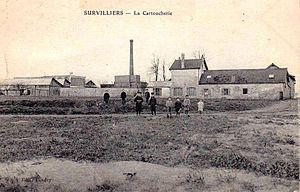
La Cartoucherie Française à Survilliers (95) peu après sa création
Survilliers est une commune française située dans le canton de Goussainville, dans le département du Val-d'Oise en région Île-de-France. Elle appartient à l'unité urbaine de Fosses et à l'aire urbaine de Paris.